Brigittenau

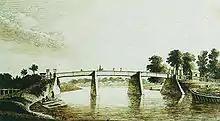
Tabor Bridge (1898)

1688-1698: Tabor bridge is built. A new road passing "Zwischen den Brücken" is created, therefore the Wolfsbrücke bridge is relocated further downstream.